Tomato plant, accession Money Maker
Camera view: tilt-top (135 deg); turntable rotation: 150 degrees
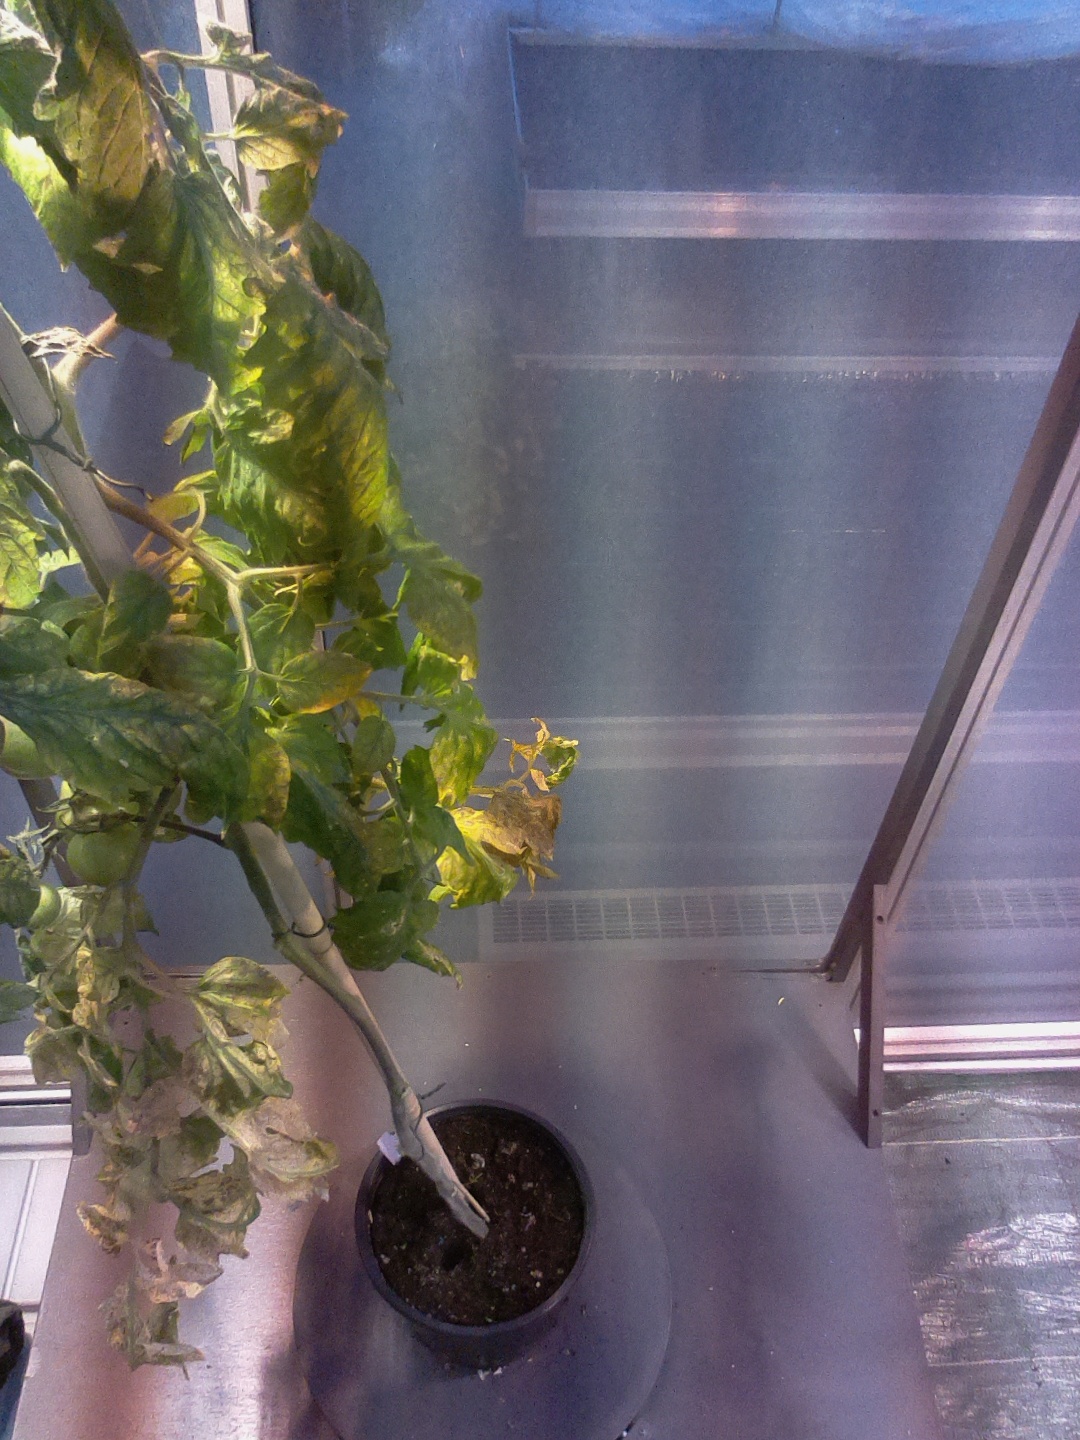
BBCH growth stage 75: 50%-60% of final fruit size